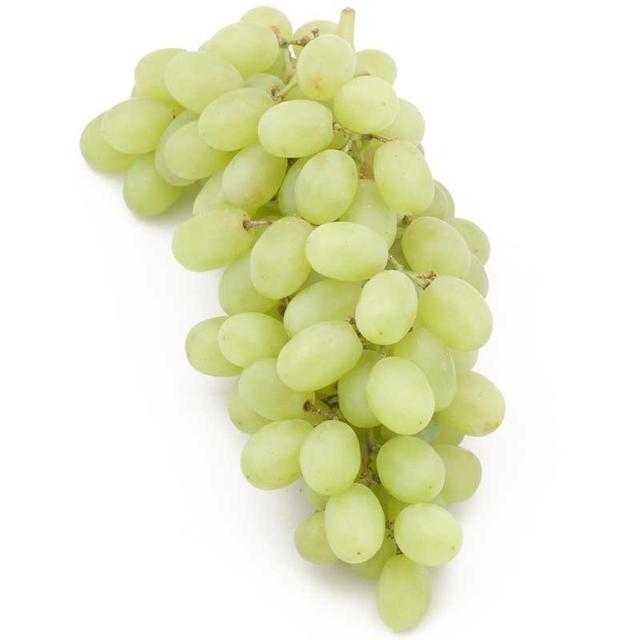
Label: Grapes